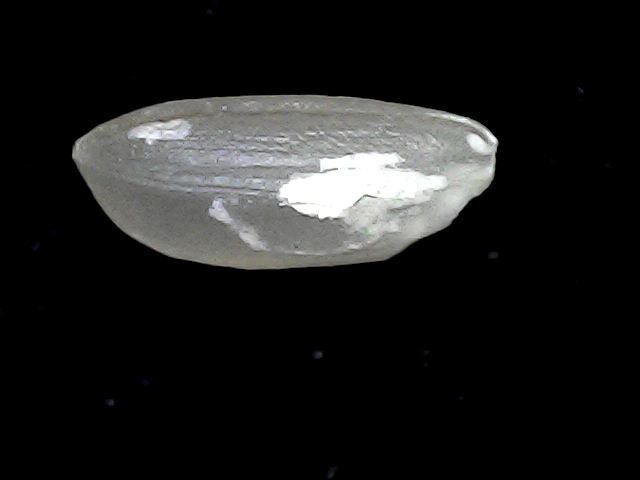
Rice variety: BD39